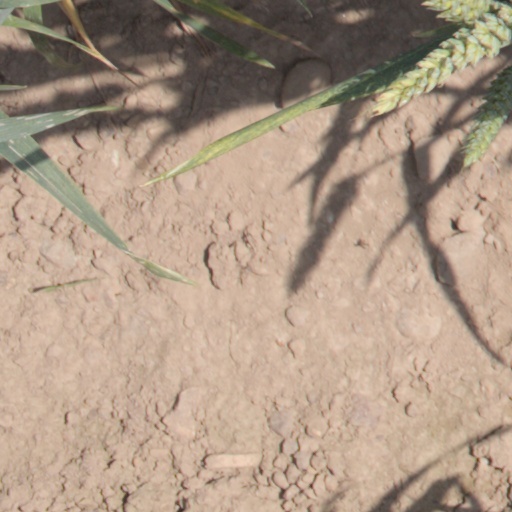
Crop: wheat